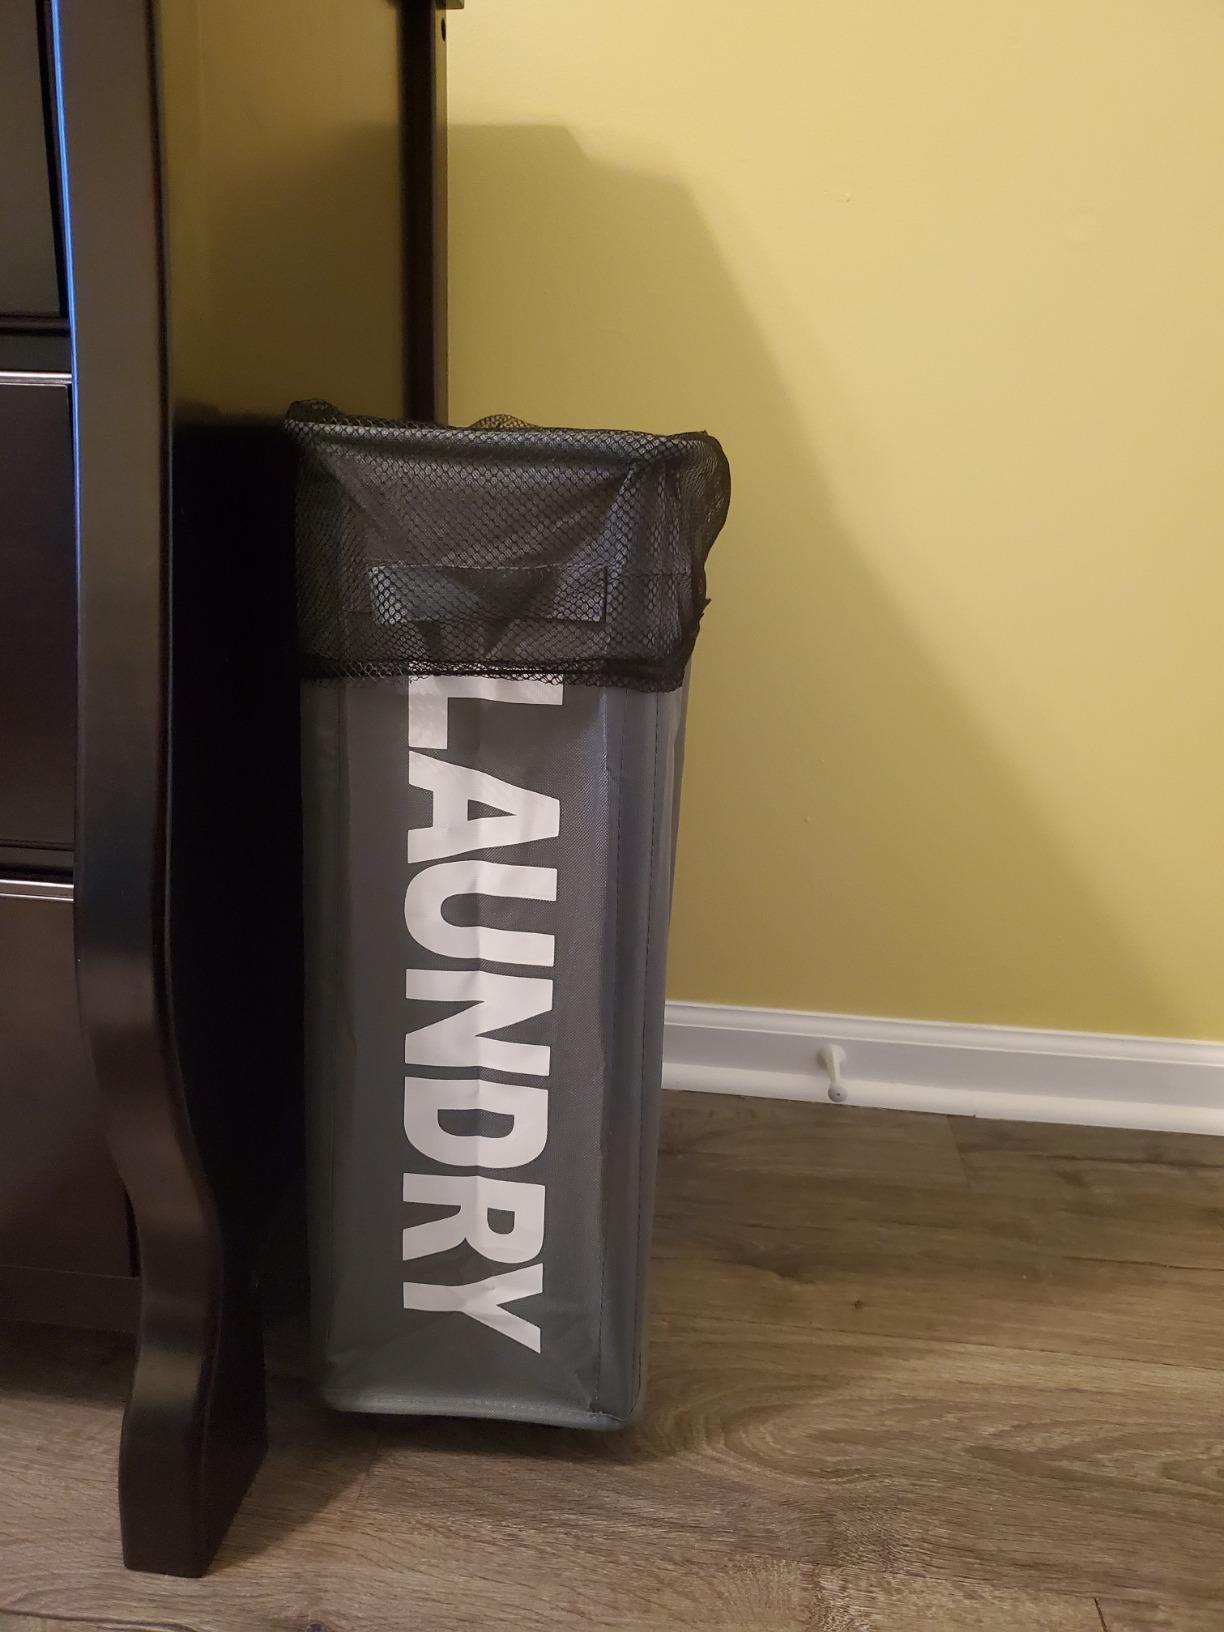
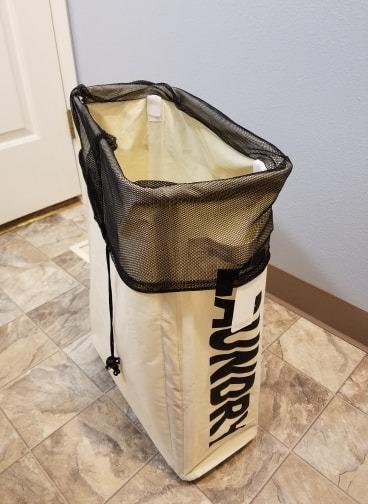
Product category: items_hamper
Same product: no